Operation Hush

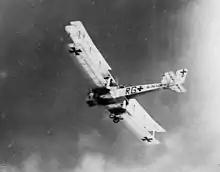

German aircraft made low-altitude strafing attacks and by late afternoon, the British troops on the west bank of the Yser were pinned down. The British artillery defence plan was implemented, with one-hour bombardments of German trench lines at and which were ineffective against German concrete shelters. The German artillery had a in numbers and to conceal their presence, many British guns had not registered, only into action. At Marine regiments 1 and 2 of the 3rd Marine Division, with the 199th Division in support, attacked on a front of between Lombartzyde and the sea, with an outflanking attack along the sea shore.